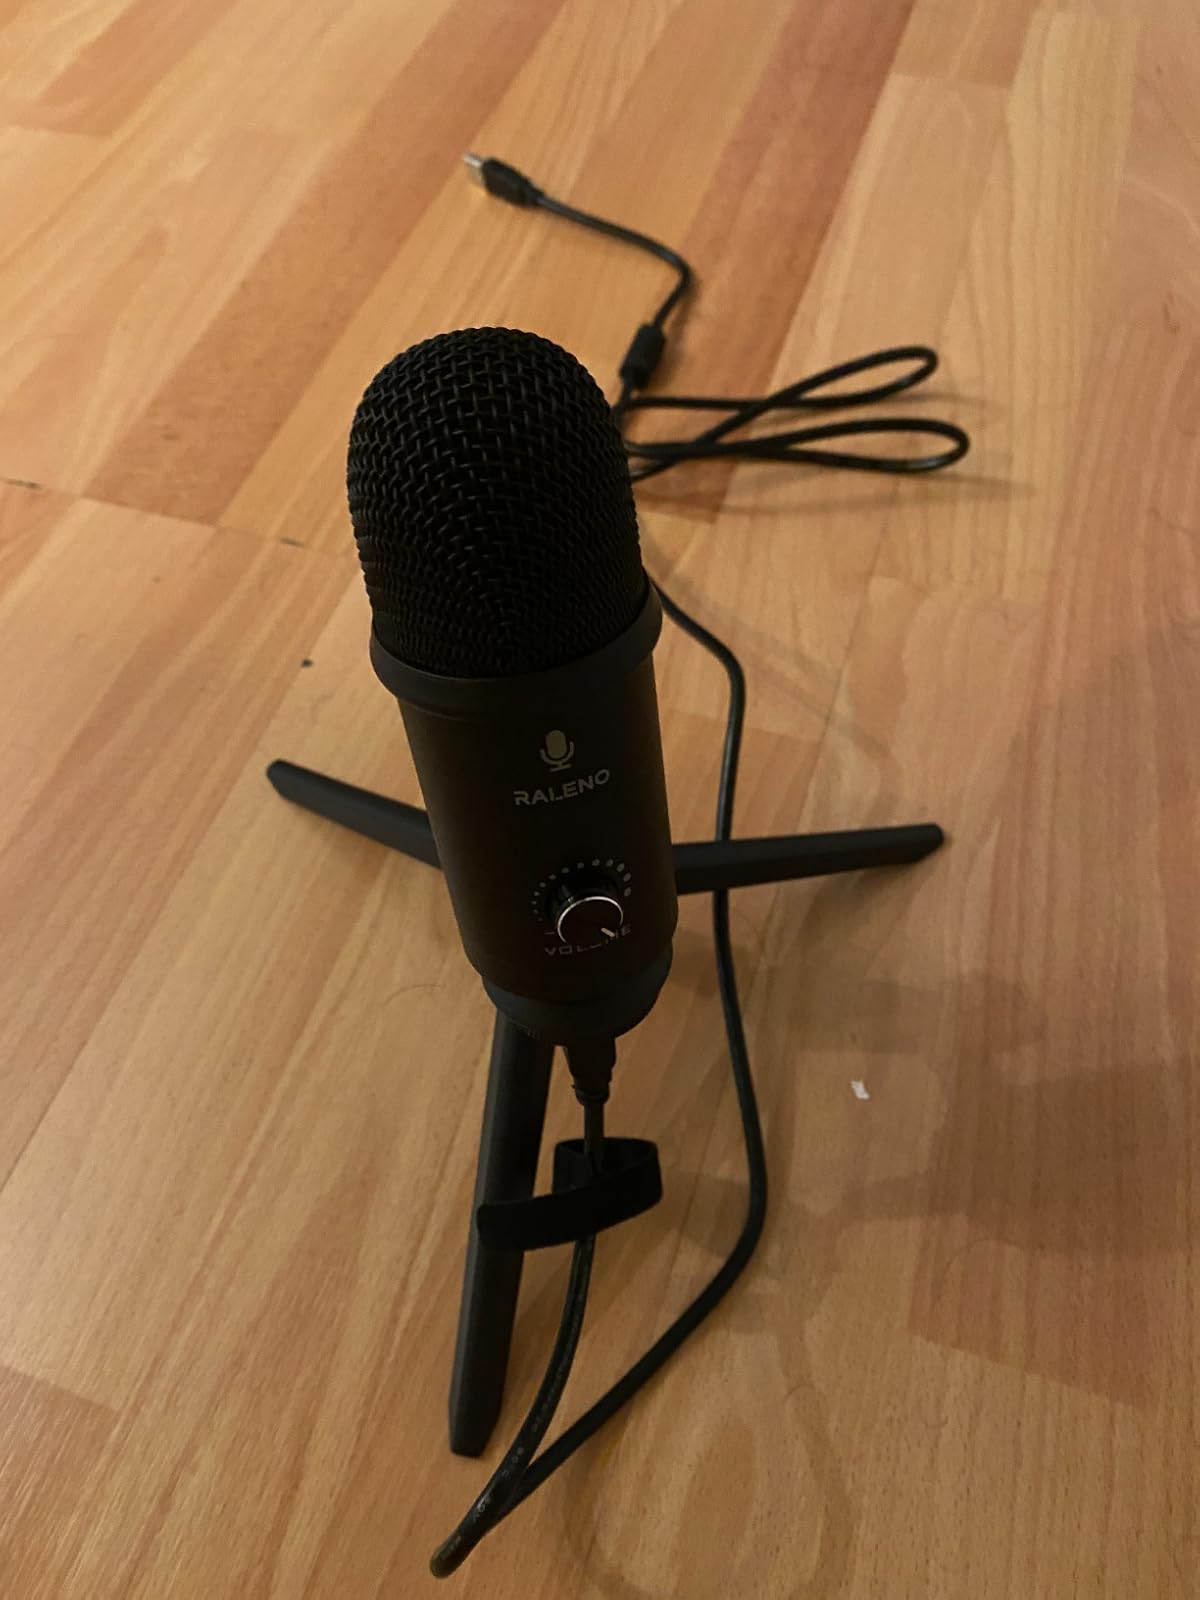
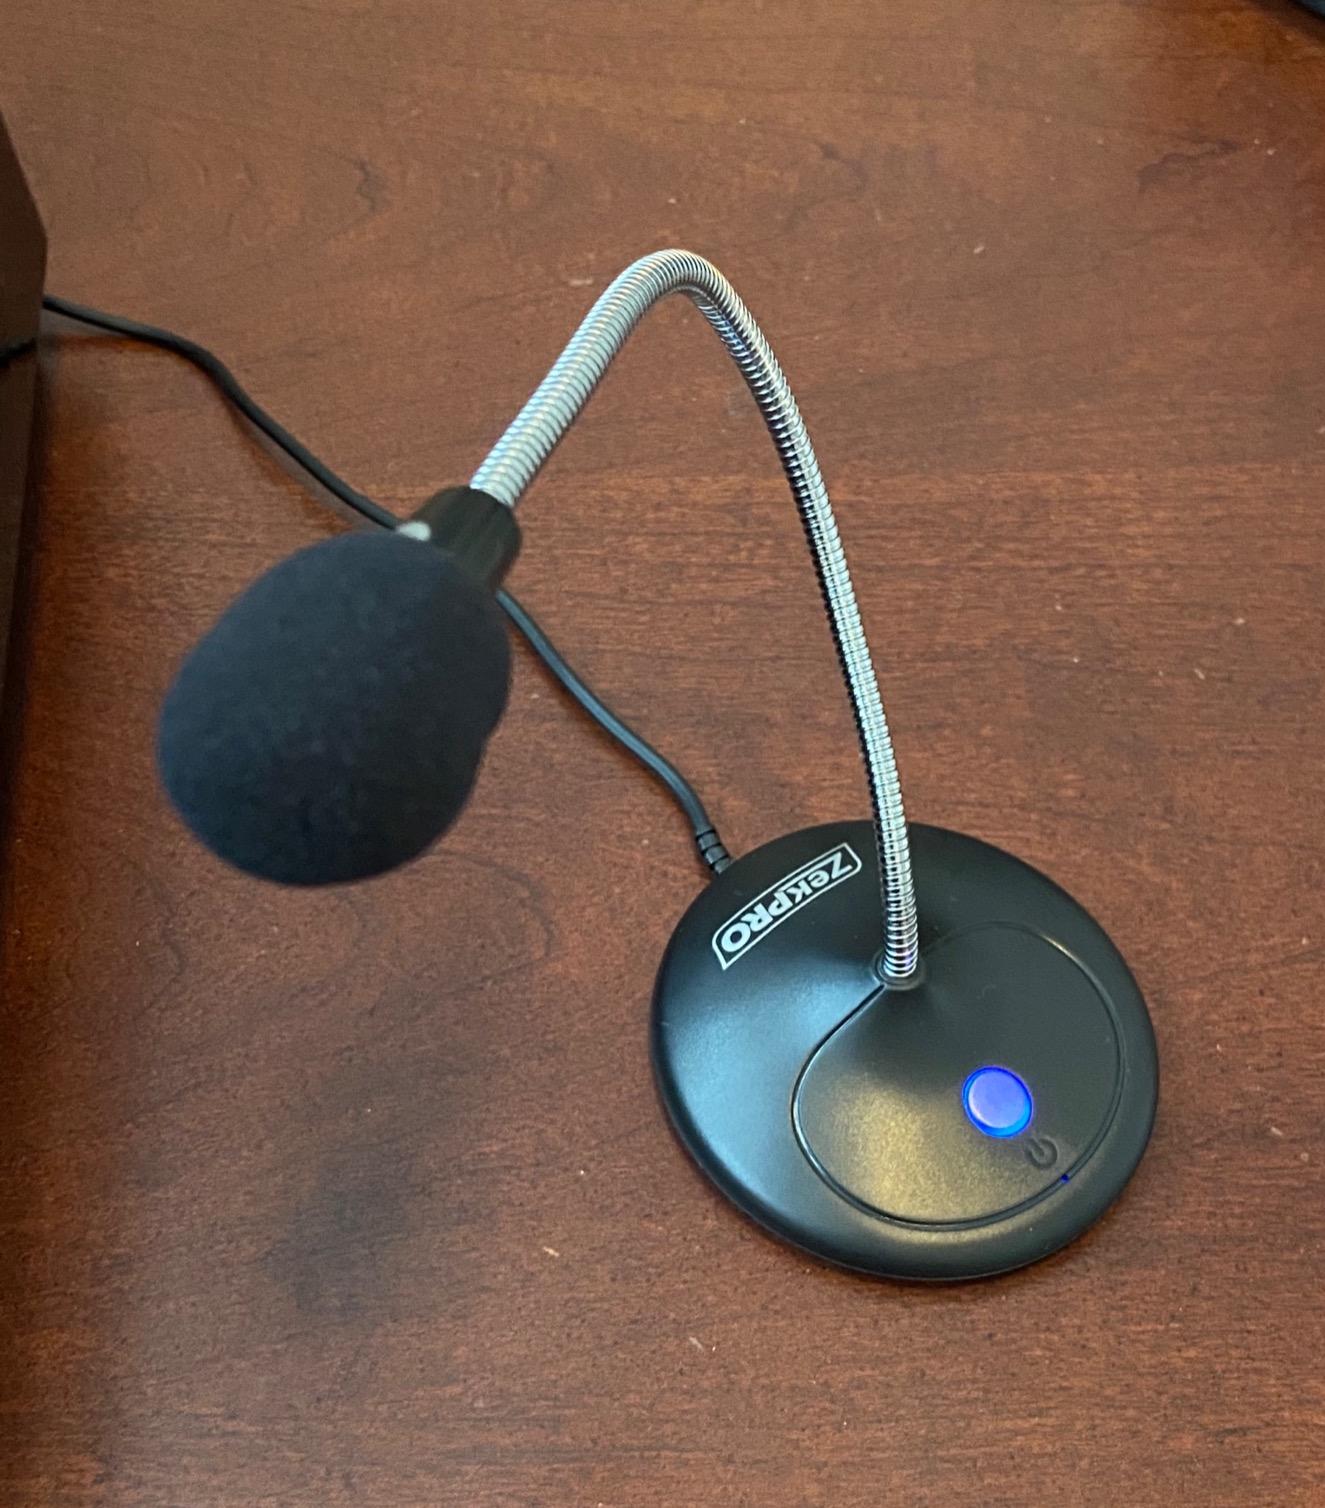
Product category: microphone
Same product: no